Welsh Highland Railway

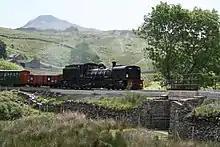
WHR NG87 in blue near Rhyd-Ddu

The Welsh Highland Railway's restoration has a long, complicated and controversial history and includes several court cases and public inquiries.